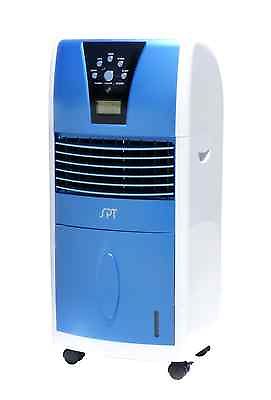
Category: fan